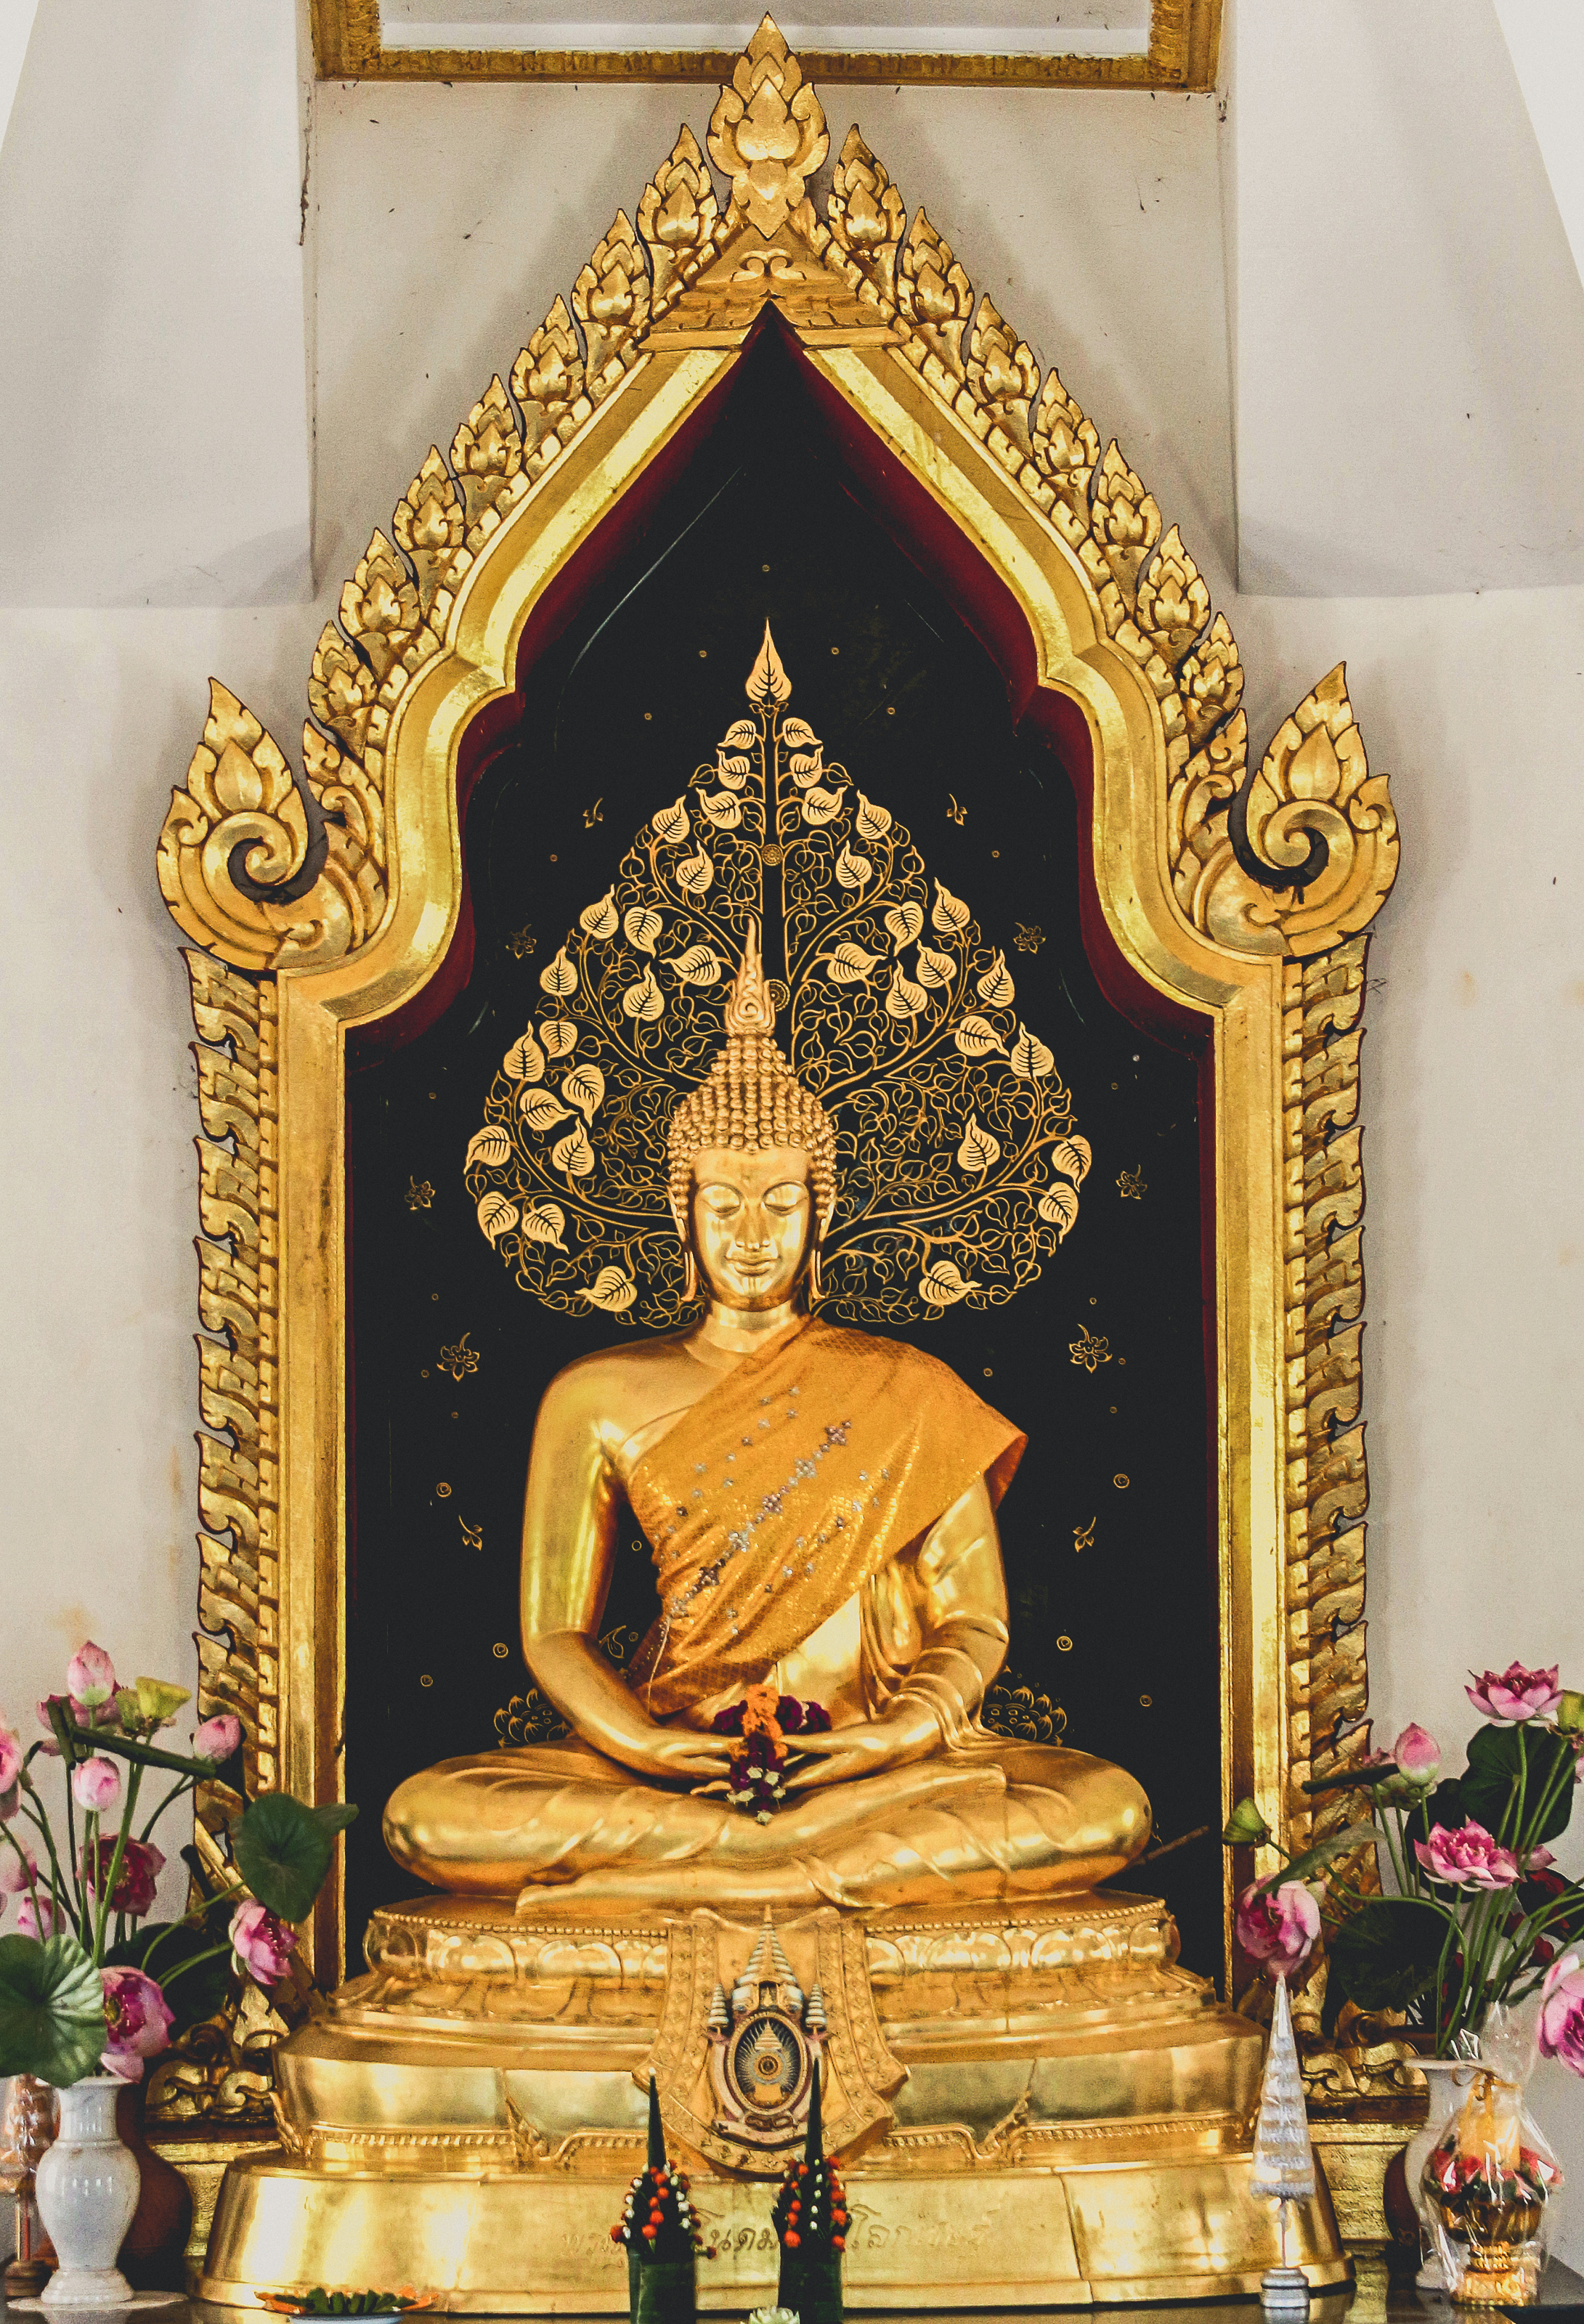
buddhism, statue, asia, religion, buddha, background, art, sculpture, buddhist, culture, thai, thailand, asian, gold, face, temple, old, white, religious, ancient, peace, meditation, head, faith, traditional, image, travel, peaceful, symbol, prayer, place of worship, wat, shrine, carving